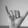
ASL letter: Y